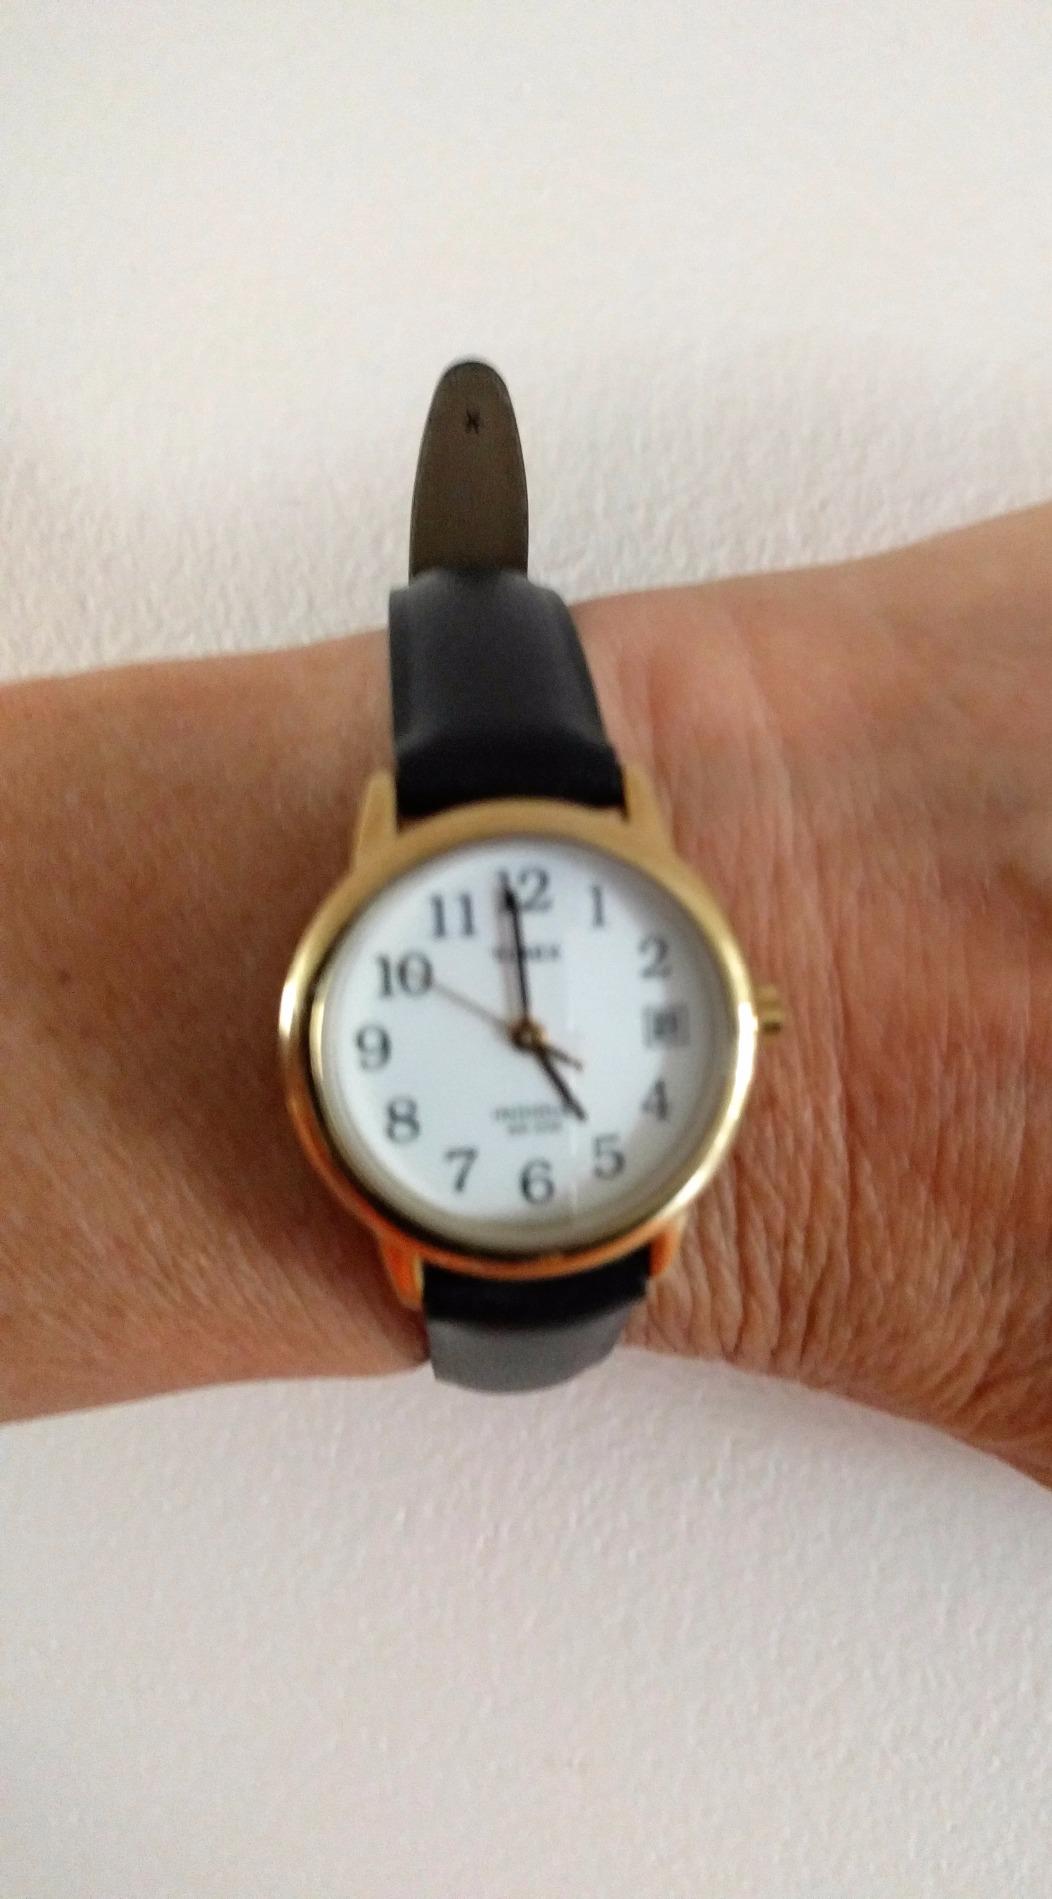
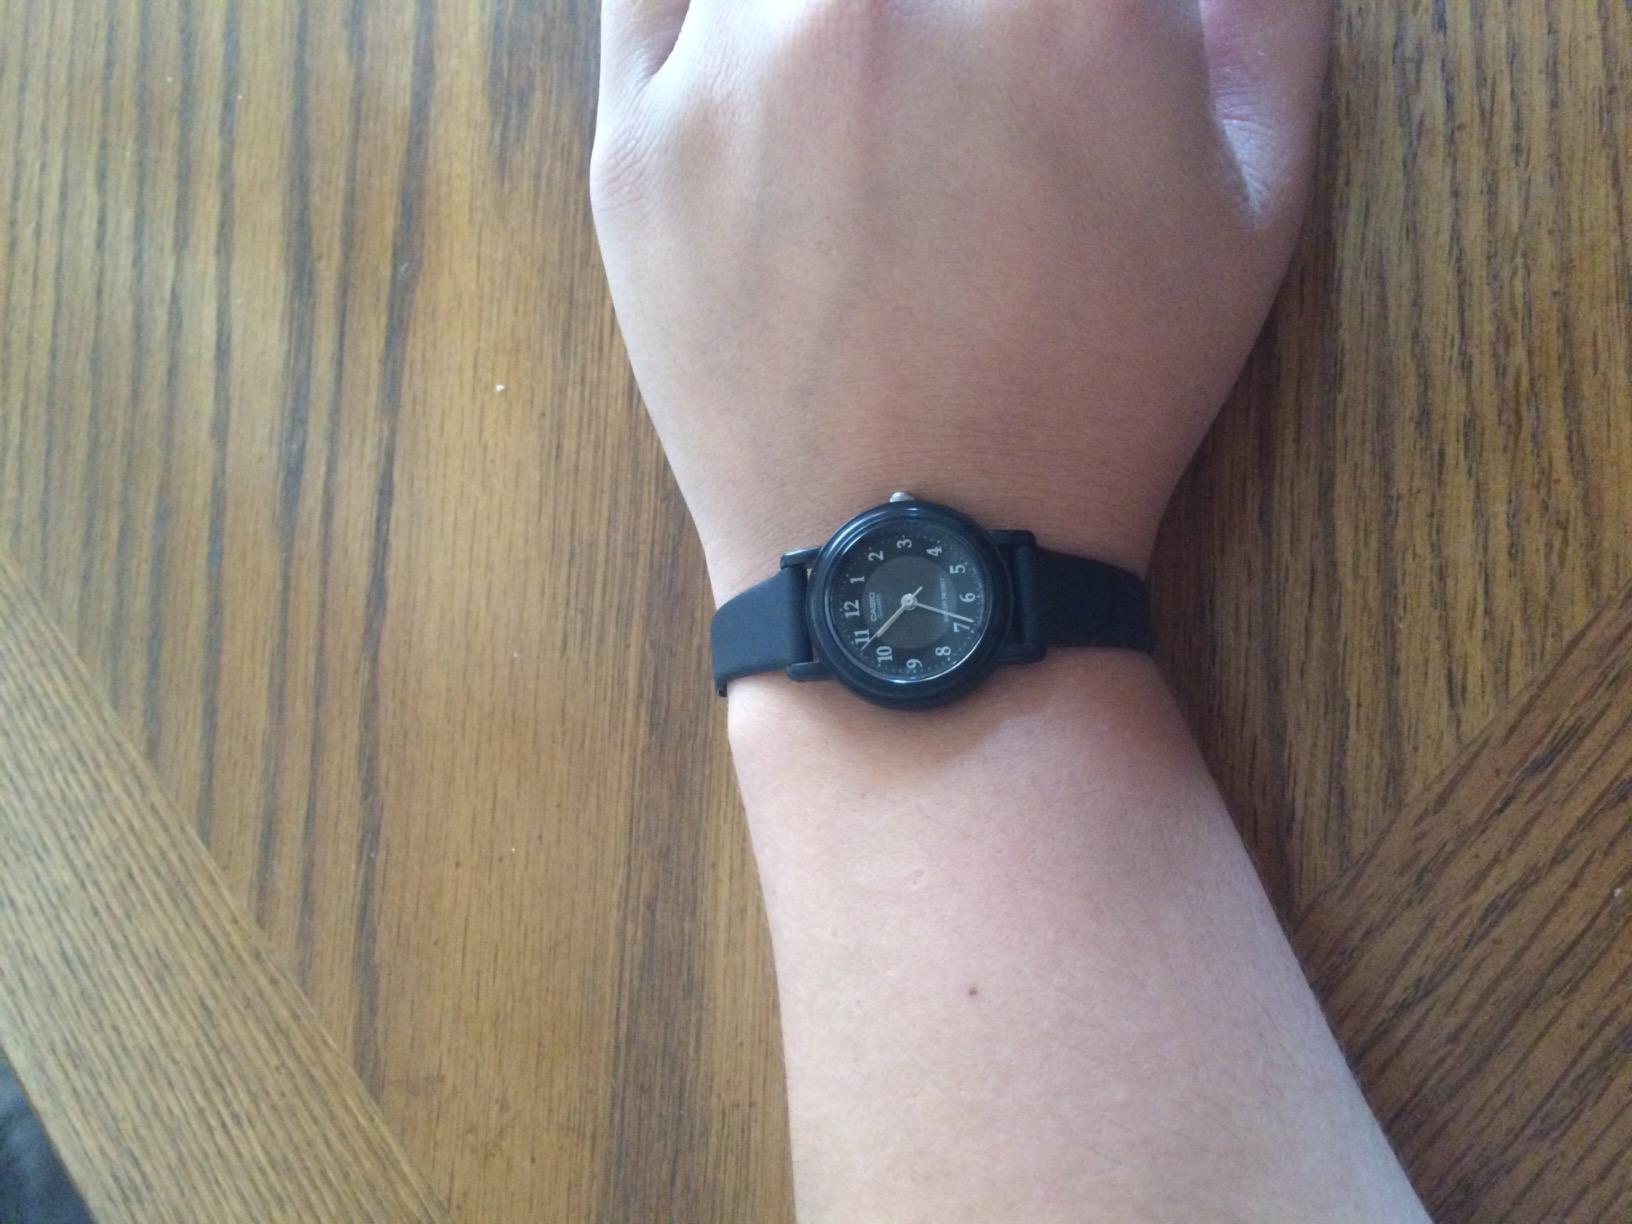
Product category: accessories_watch
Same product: no